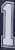
Number: 1